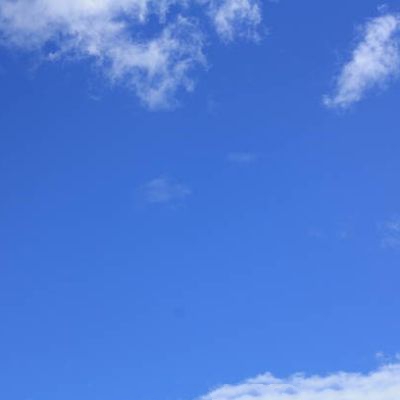
Cloud type: Cirrocumulus (Cc)